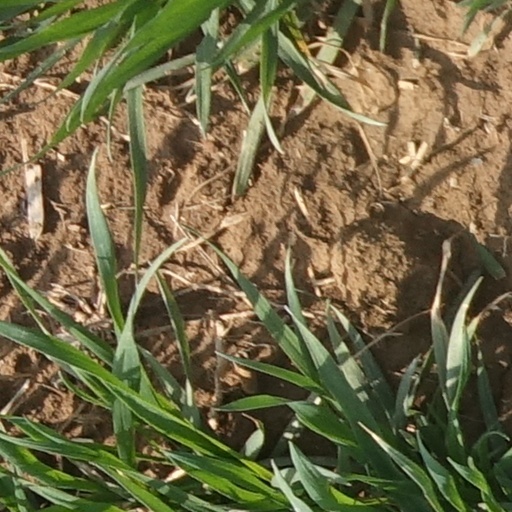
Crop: wheat